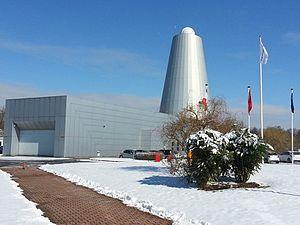
batiment Grands miroirs
Reosc est une entreprise française fondée en 1937 et filiale de la société Sagem Défense Sécurité, elle-même filiale du groupe Safran.